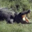
Label: crocodile